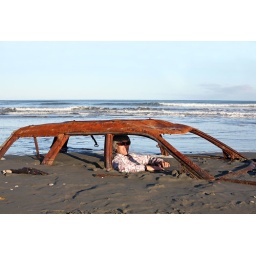
Man sits in a rusted car buried in the sand on Waitarere Beach